Crystal Cove Historic District

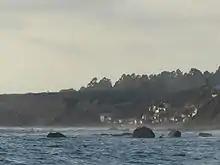
Historic wooden house in the countryside

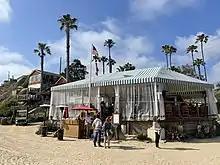
The Crystal Cove Historic District Beachcomber Cafe.

The historic district features the Crystal Cove Shake Shack and the Beachcomber at Crystal Cove restaurants. The Crystal Cove Conservancy is now working on restoring the North Beach cottages.